Bangor, County Down

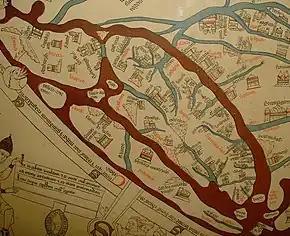
The Hereford Mappa Mundi

The "Annals of Ulster" says that the monastery of Bangor was founded by Saint Comgall from Antrim in the year 555, while other annals give the year as 558. It was where the "Antiphonary of Bangor" ("Antiphonarium Benchorense)" was written, a copy of which can be seen in the town's heritage centre. The monastery had such widespread influence that the city is one of only four places in Ireland to be named in the Hereford Mappa Mundi in 1300. The monastery, situated roughly where the Church of Ireland Bangor Abbey stands at the head of the city, became a centre of great learning and was among the most eminent of Europe's missionary institutions in the Early Middle Ages.